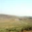
Label: plain